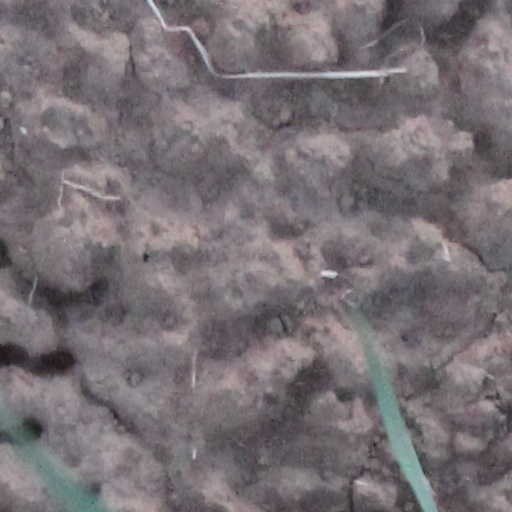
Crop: wheat